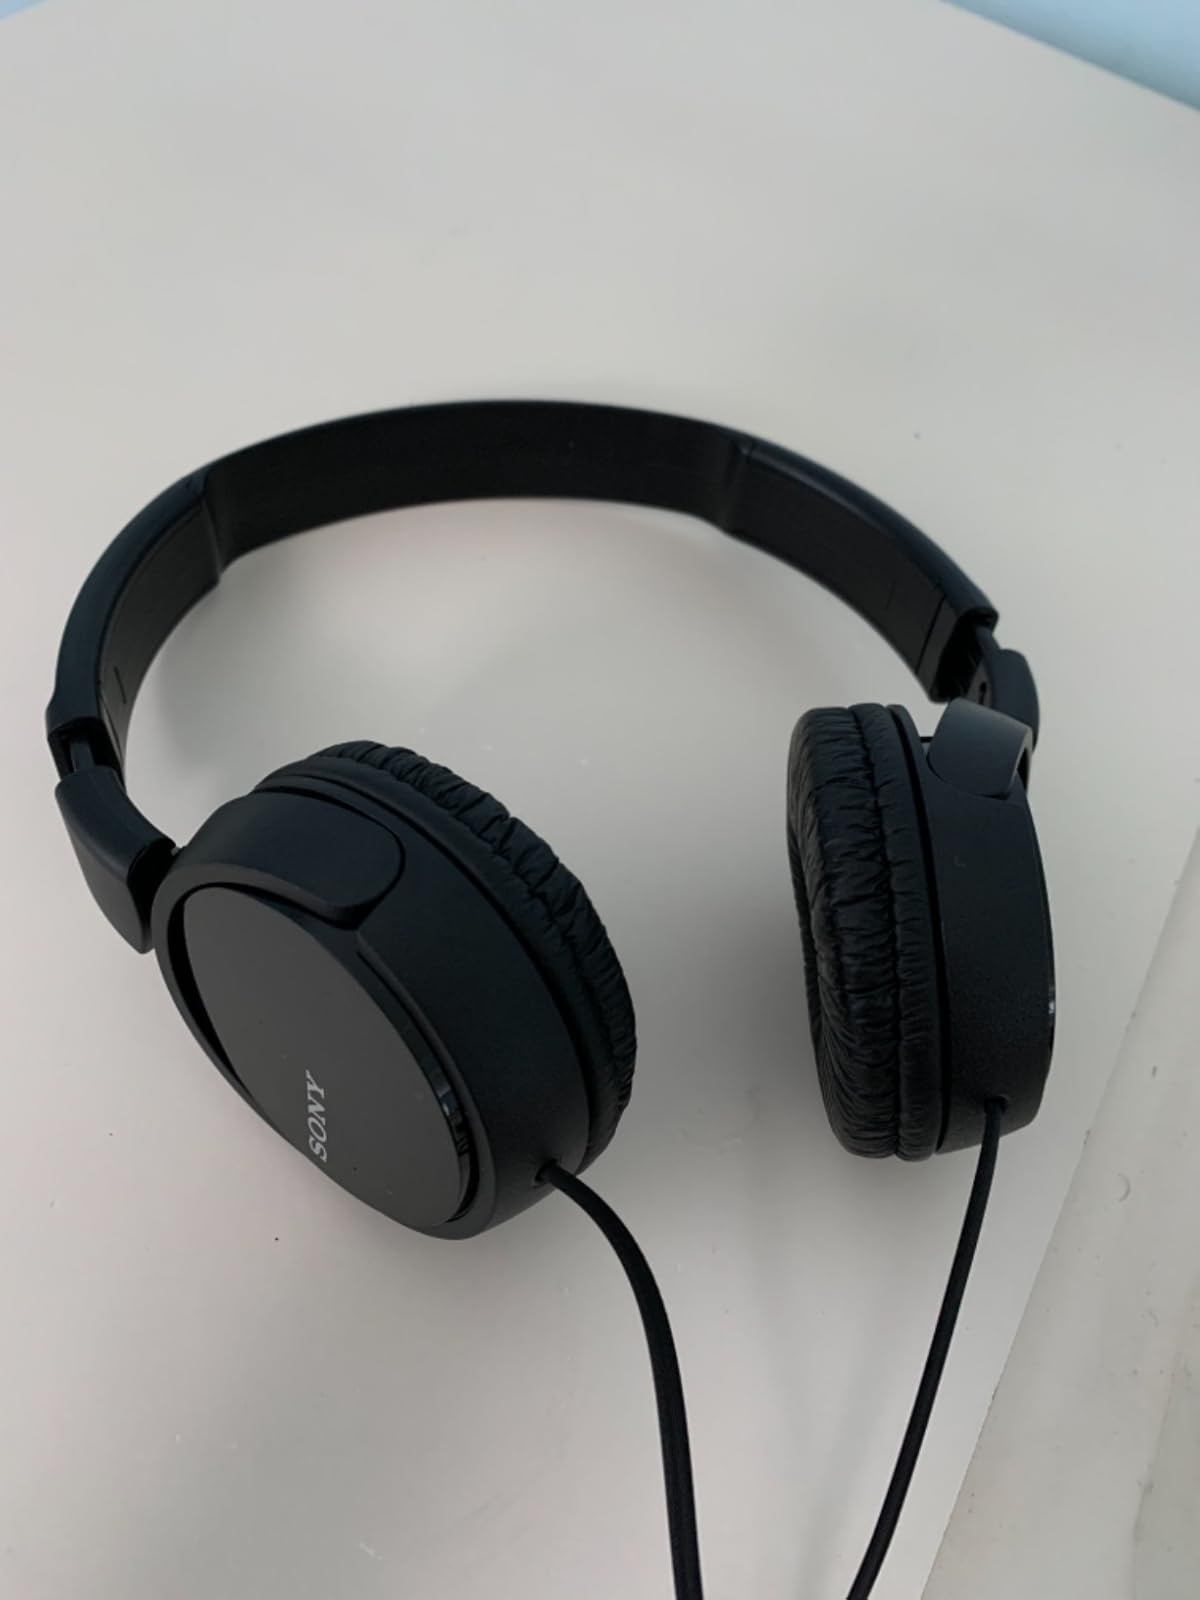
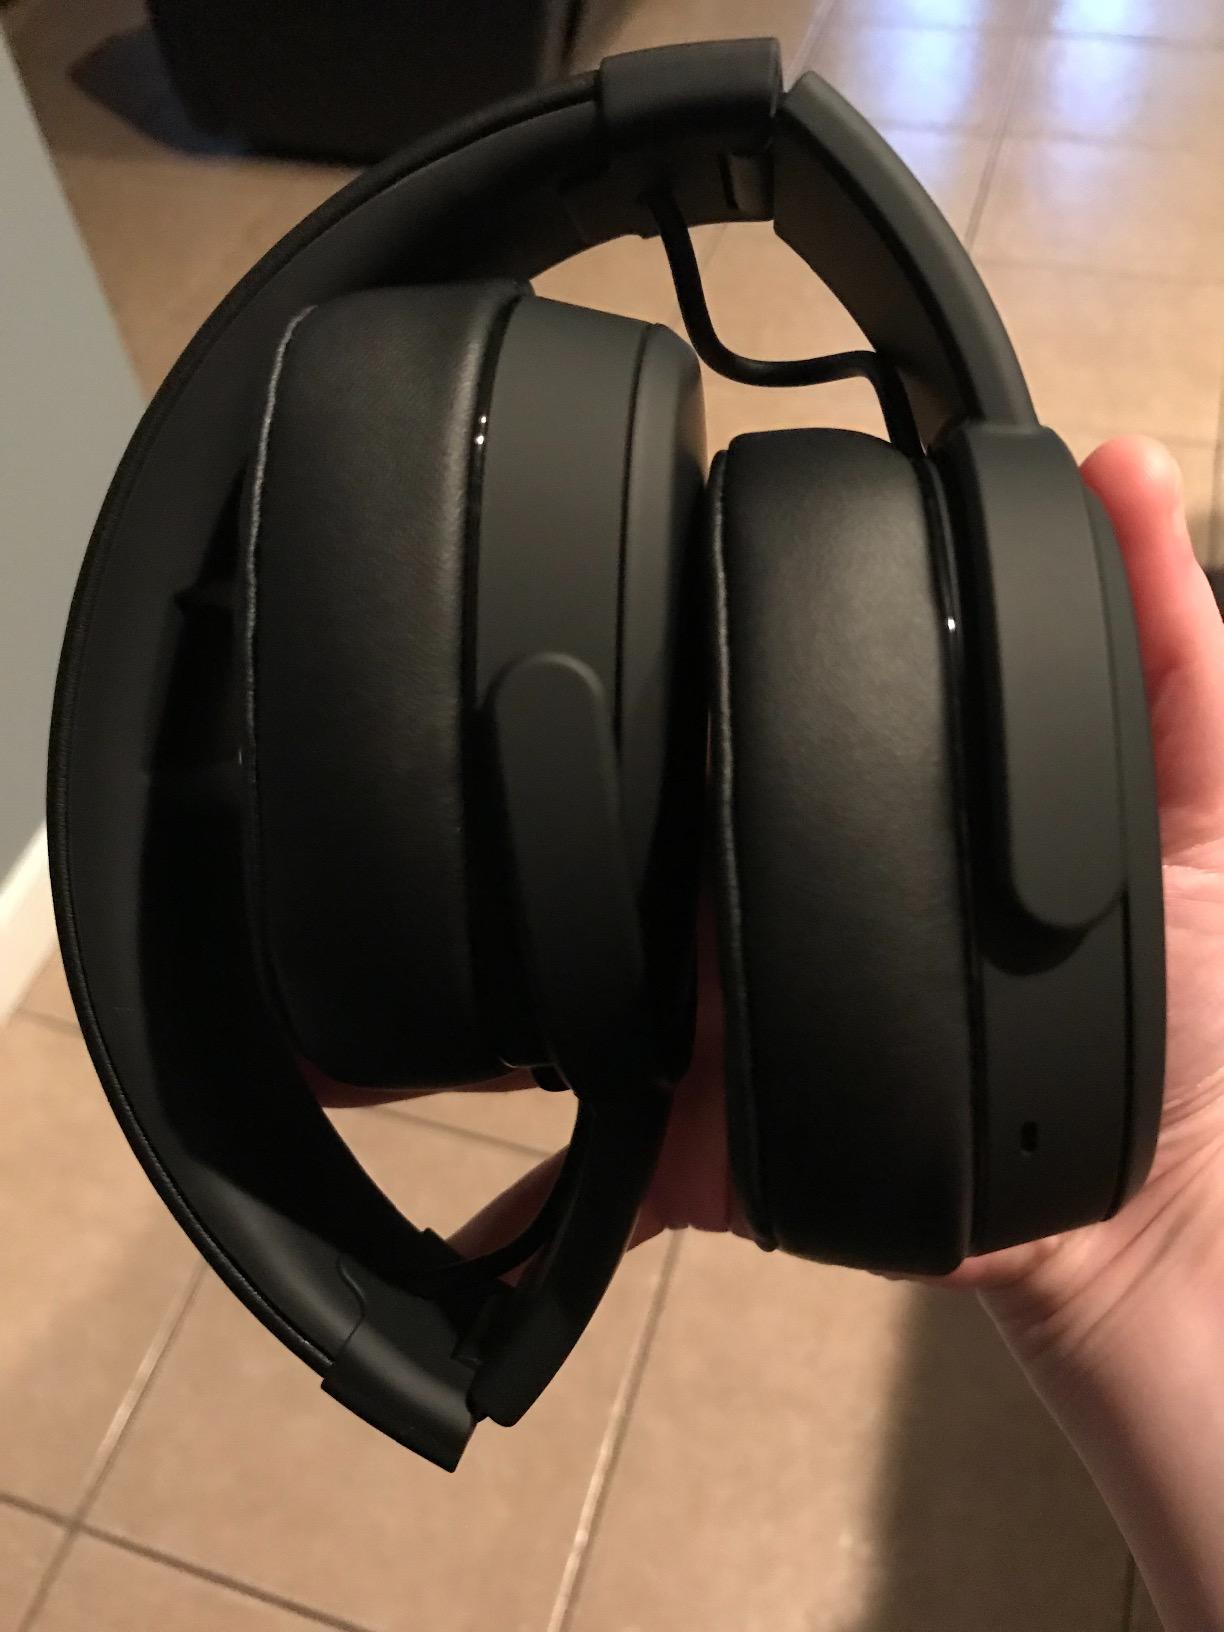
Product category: headphones
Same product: no